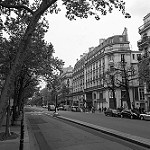
Label: B & W